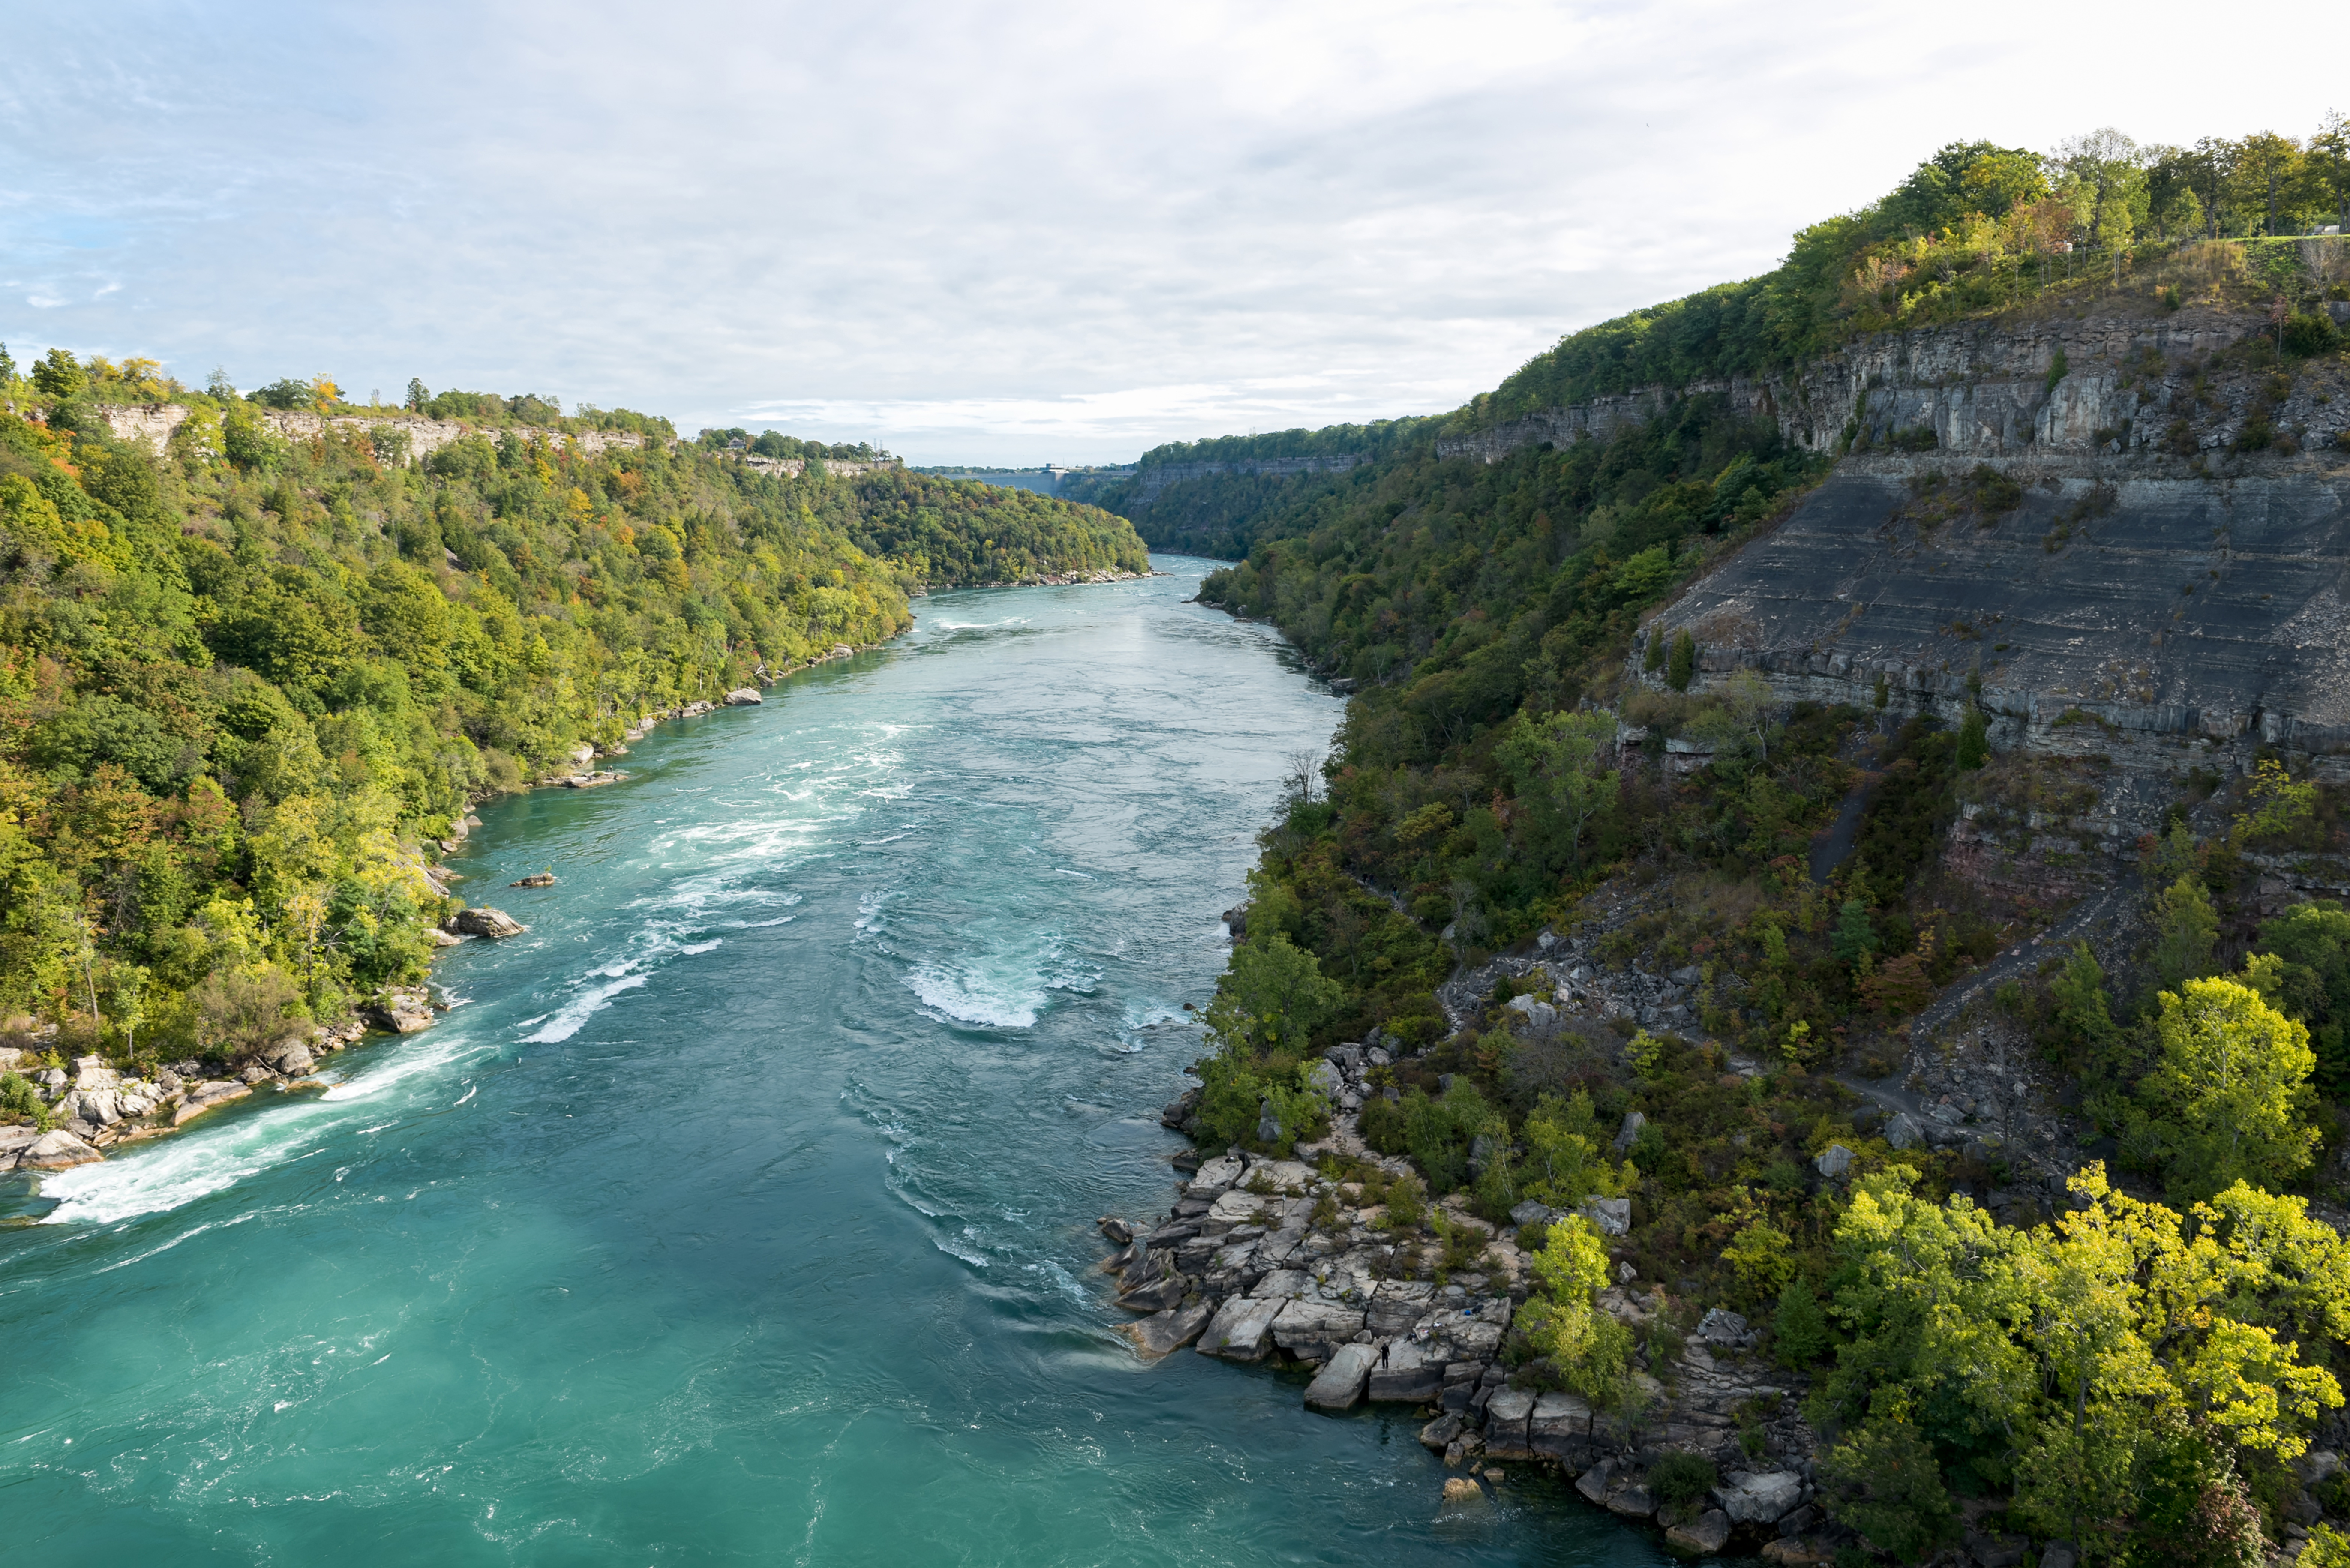
river, body of water, coast, nature reserve, water, water resources, watercourse, waterway, vegetation, cliff, coastal and oceanic landforms, promontory, bay, inlet, terrain, escarpment, fjord, sky, cove, national park, rapid, sea, fluvial landforms of streams, tributary, tree, landscape, water feature